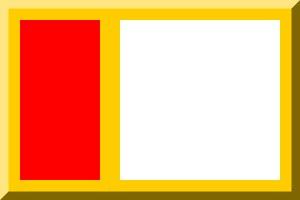
"Le match de football opposant le FC Bruges et le Standard de Liège est une rencontre entre deux des clubs les plus titrés de Belgique. Il est considéré comme un match au sommet, et dès lors, tombe dans le champ du vocable ""Topper"", au titre d'affiche de la journée.
Les matchs Anderlecht - Standard ou Standard - Anderlecht selon l'équipe qui reçoit, sont le nom d'un Classico belge, le nom des rencontres de football opposant le Royal Sporting Club d'Anderlecht au Standard de Liège.
Le derby de Liège est une rencontre de football opposant le Standard de Liège et le RFC Liège, les deux principales équipes de la ville de Liège. Il s'agit de l'une des rivalités le plus vielle et les plus intenses de Belgique.